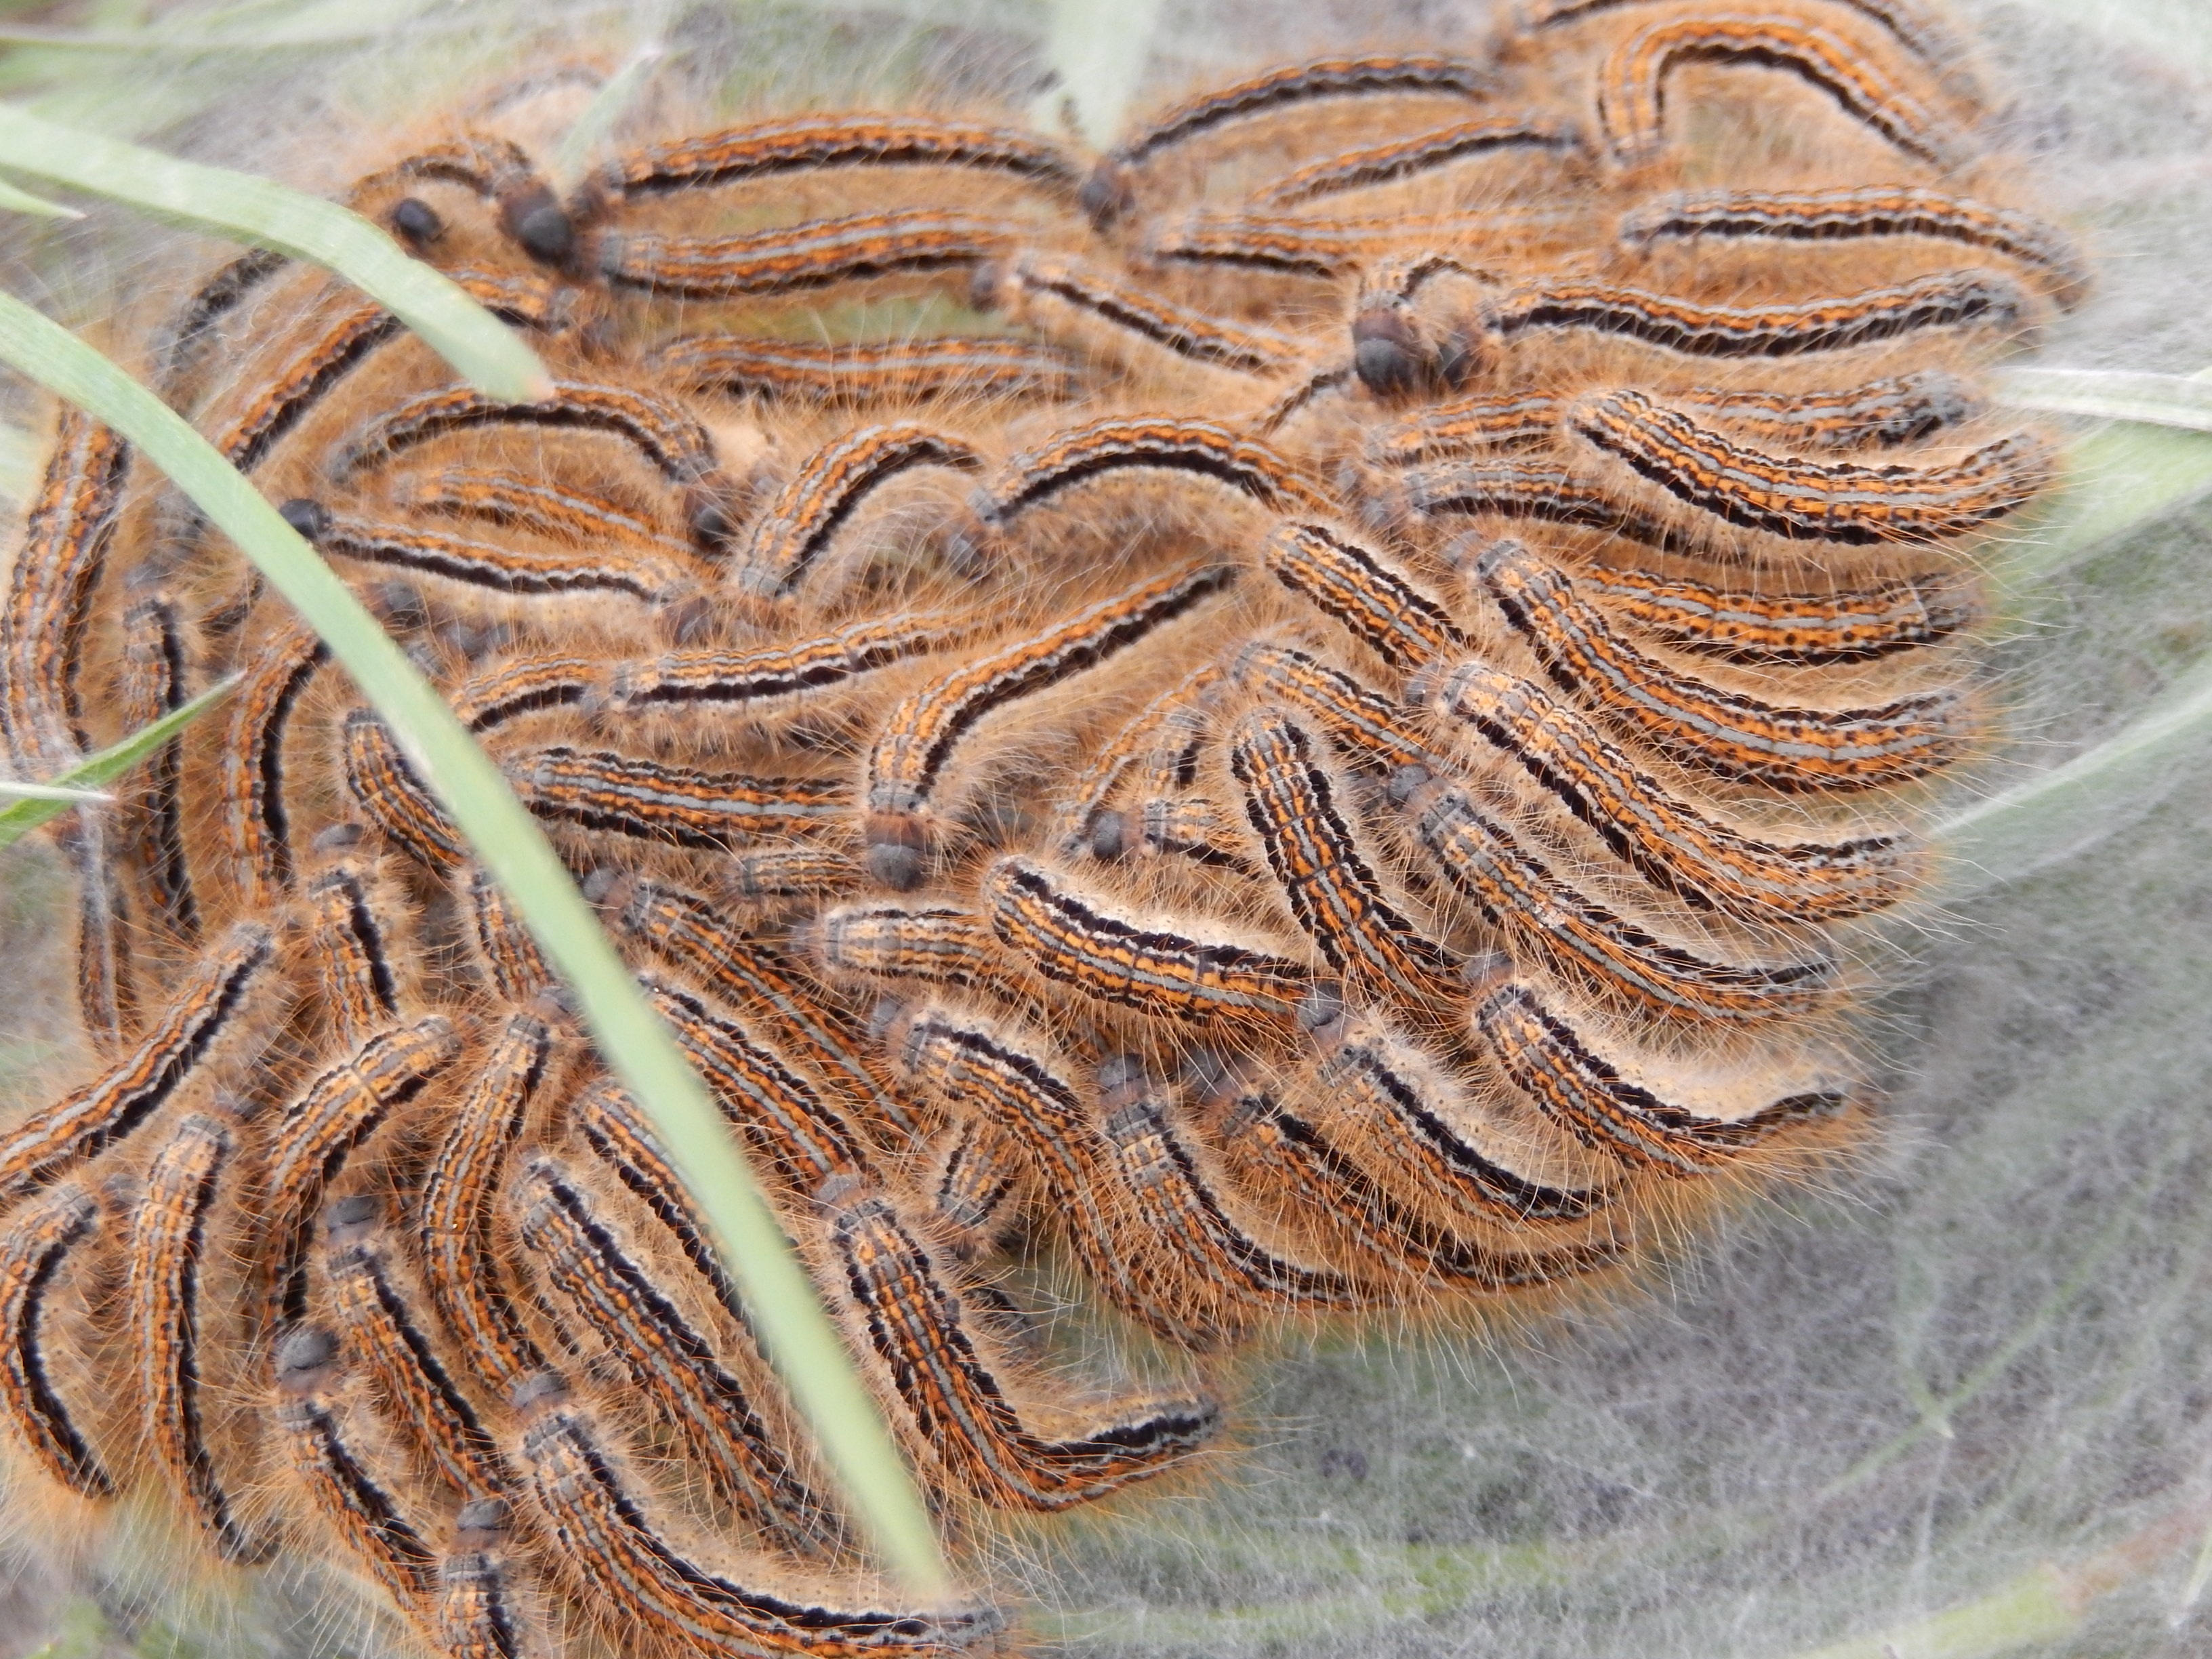
tree, nature, sand, wood, leaf, pattern, insect, coral, invertebrate, close up, drawing, insects, organ, worm, carving, caterpillars, macro photography